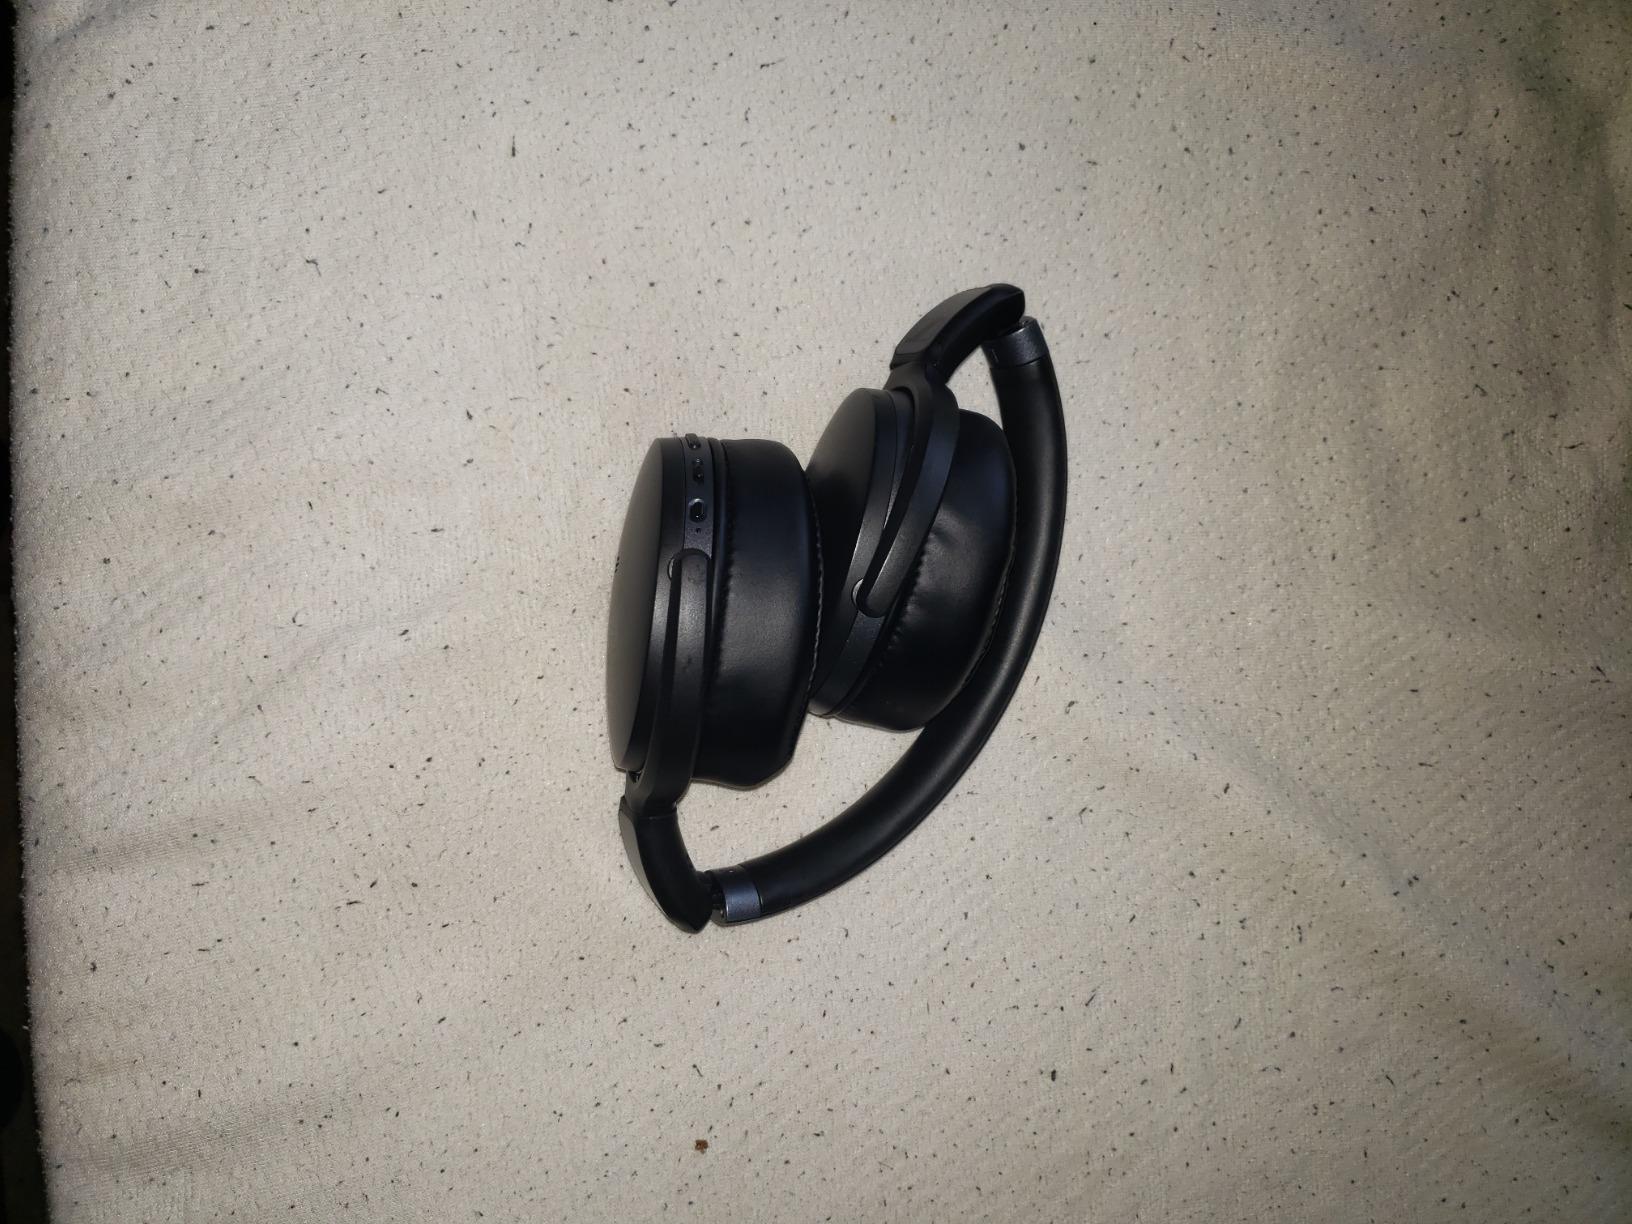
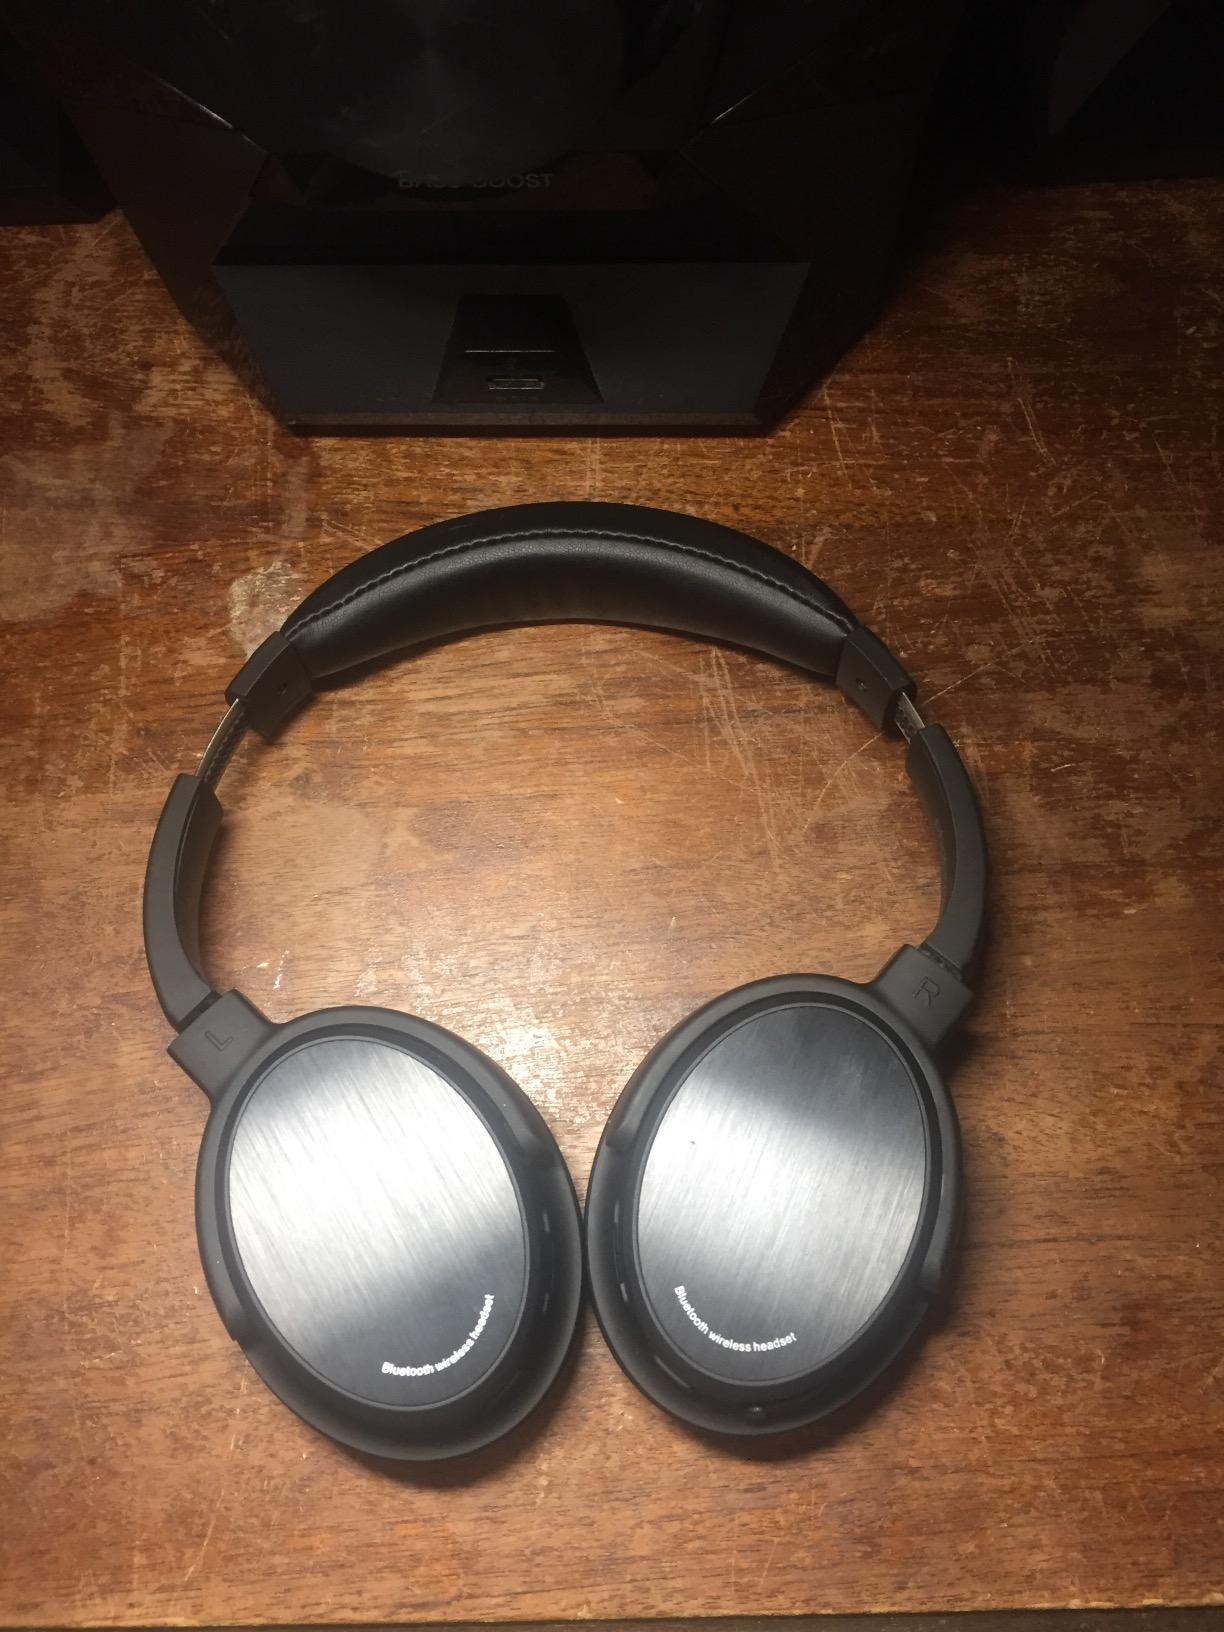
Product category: headphones
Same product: no